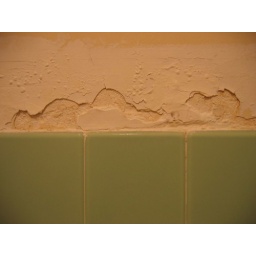
Before, wall above shower faucet